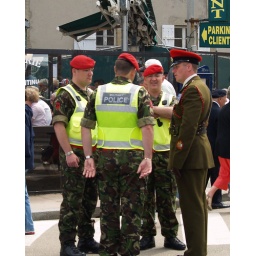
these boys helped saved the day by stealing chairs for the vets to sit down